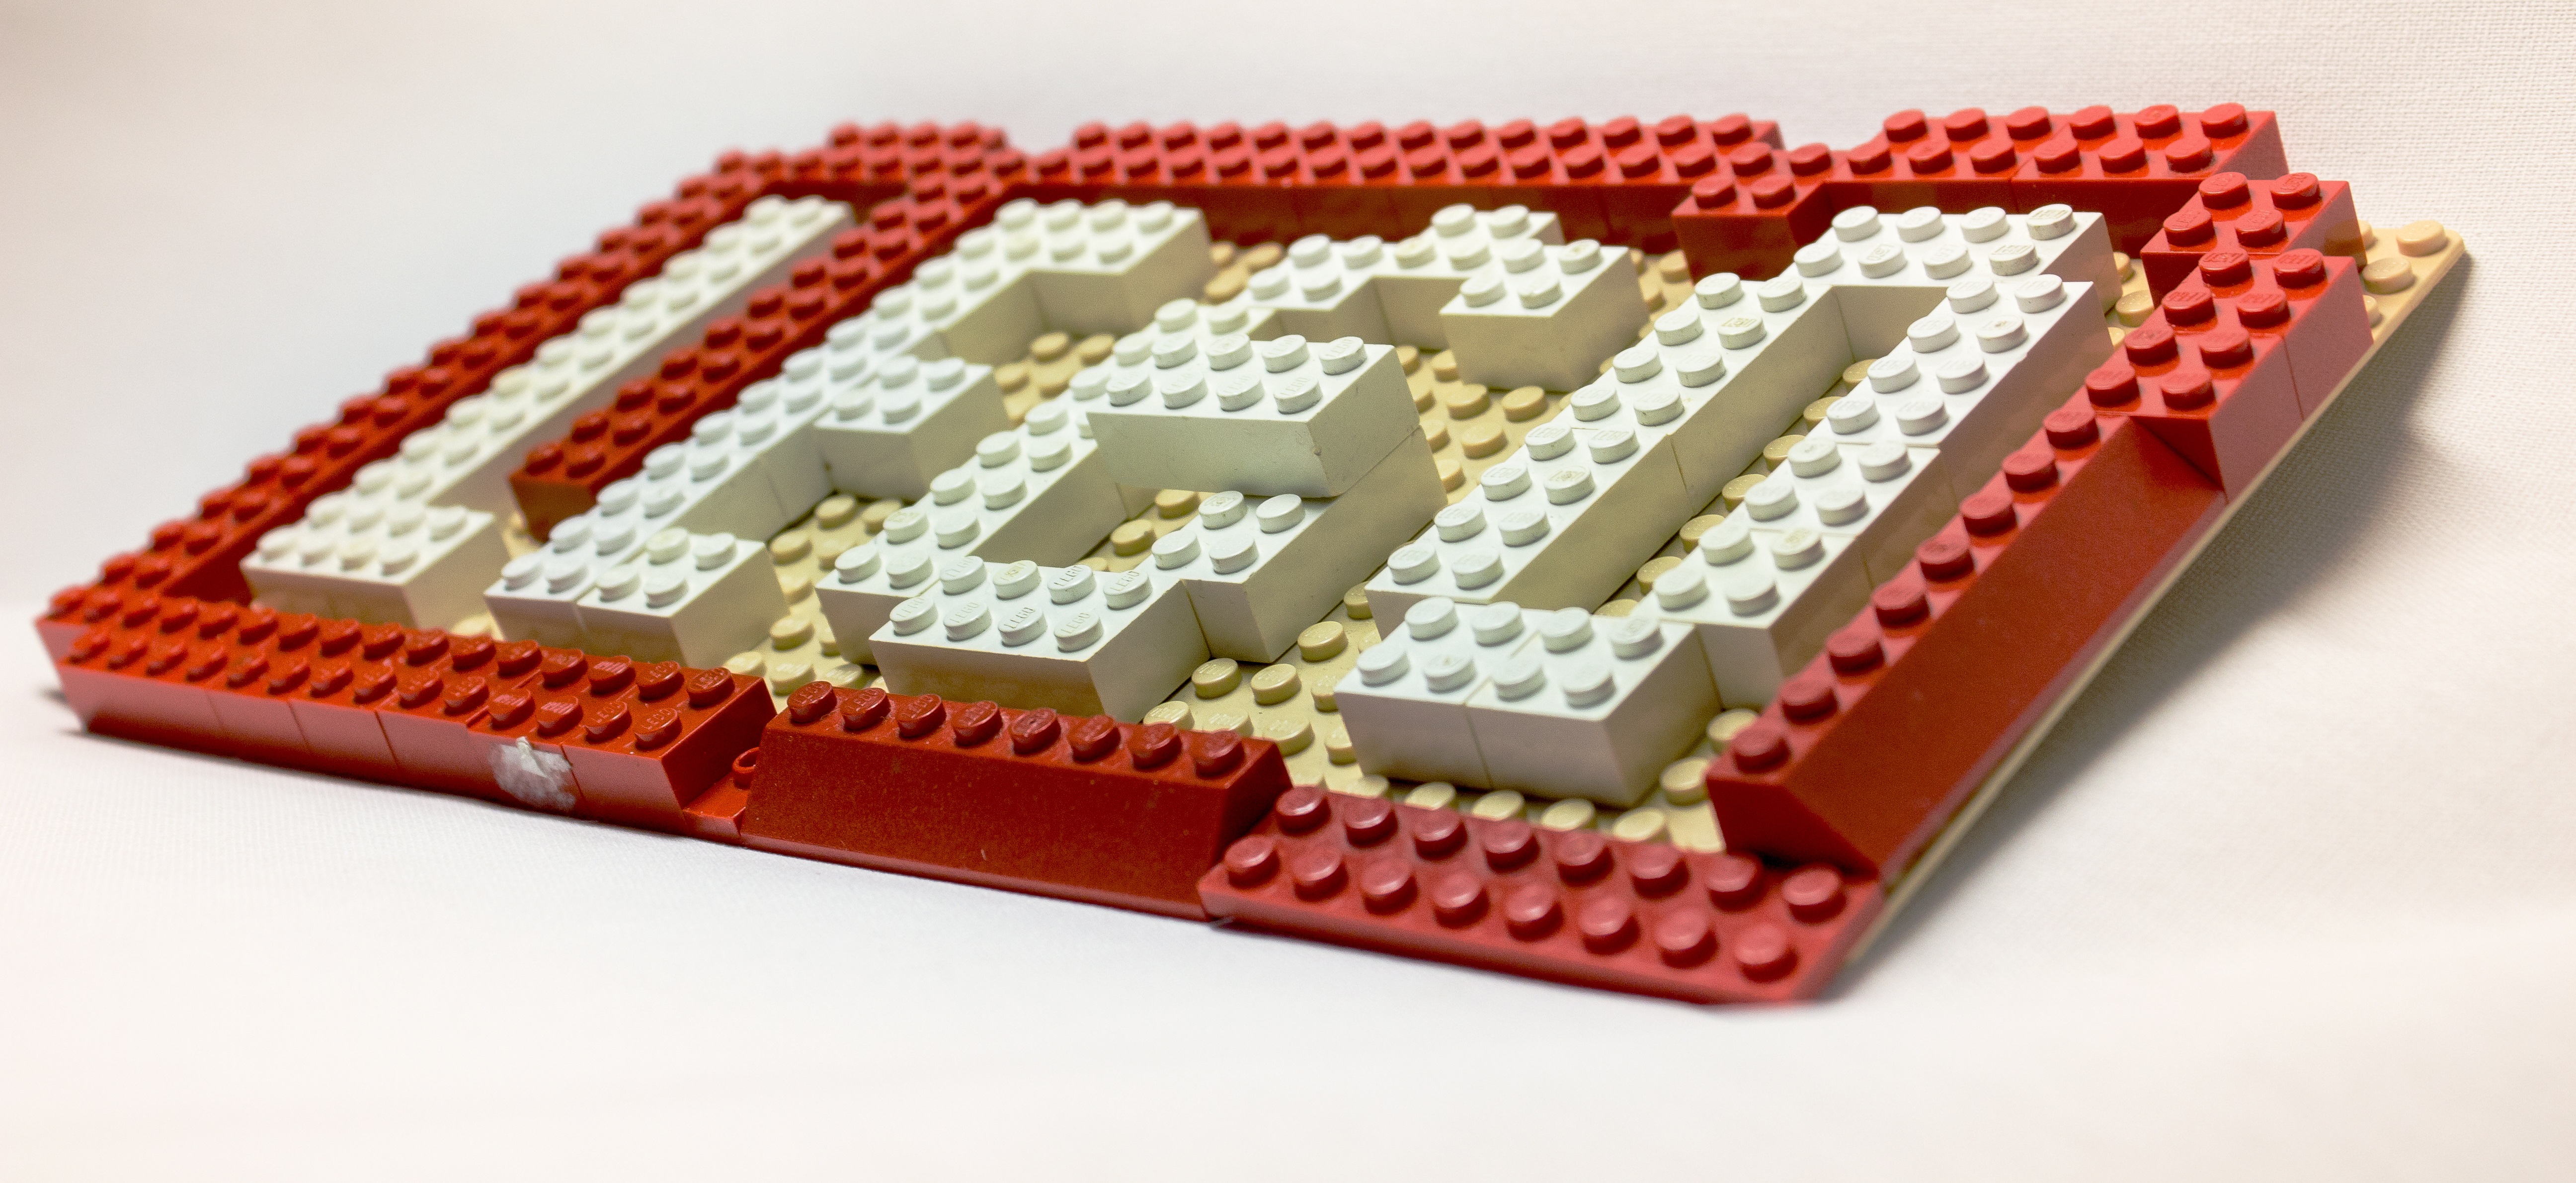
technology, play, toy, font, children, fun, toys, joy, lego, build, blocks, building blocks, breadboard, microcontroller, electronic device, personal computer hardware, circuit component, circuit prototyping